Norm Benning Racing

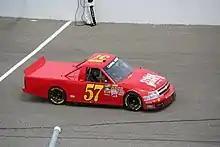
The No. 57 truck at Rockingham Speedway in 2013

Since 2008, Norm Benning Racing has fielded a truck. Beginning in 2009, Norm has run the full schedule despite having poor performing equipment and little to no funding. Beginning in 2011, Norm began fielding a second truck on a part-time basis to help fund the 57. In the 2013 Mudsummer Classic, Norm Benning and his team gained media attention when he beat Clay Greenfield to qualify in the 30th position.